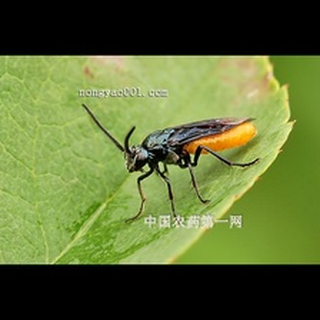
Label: wheat_stem_fly